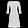
Label: Dress